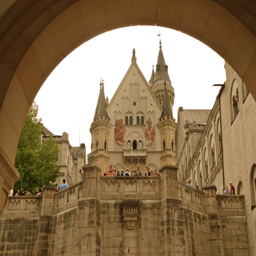
there 's person , waving his arms on the balcony .